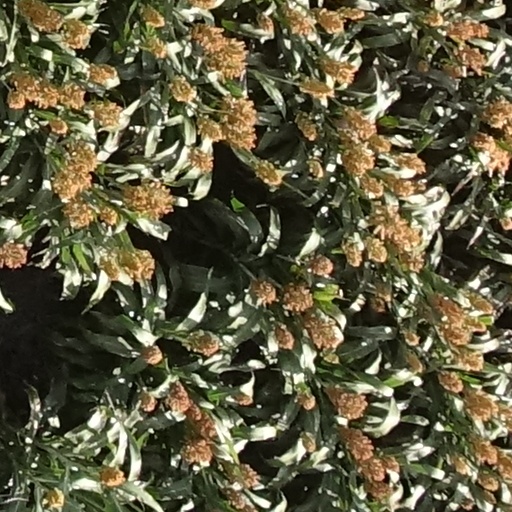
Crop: sorghum